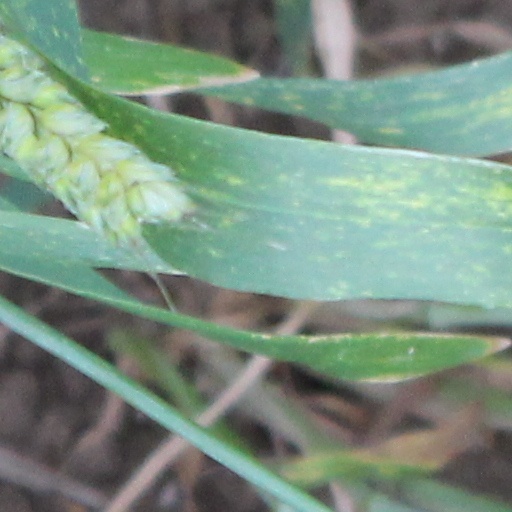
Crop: wheat